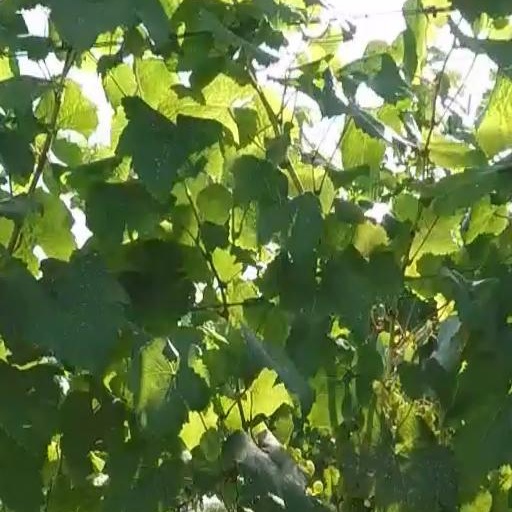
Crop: grape